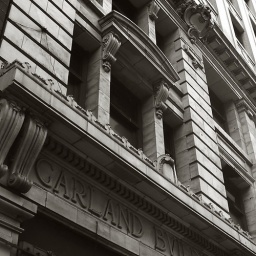
window in stone